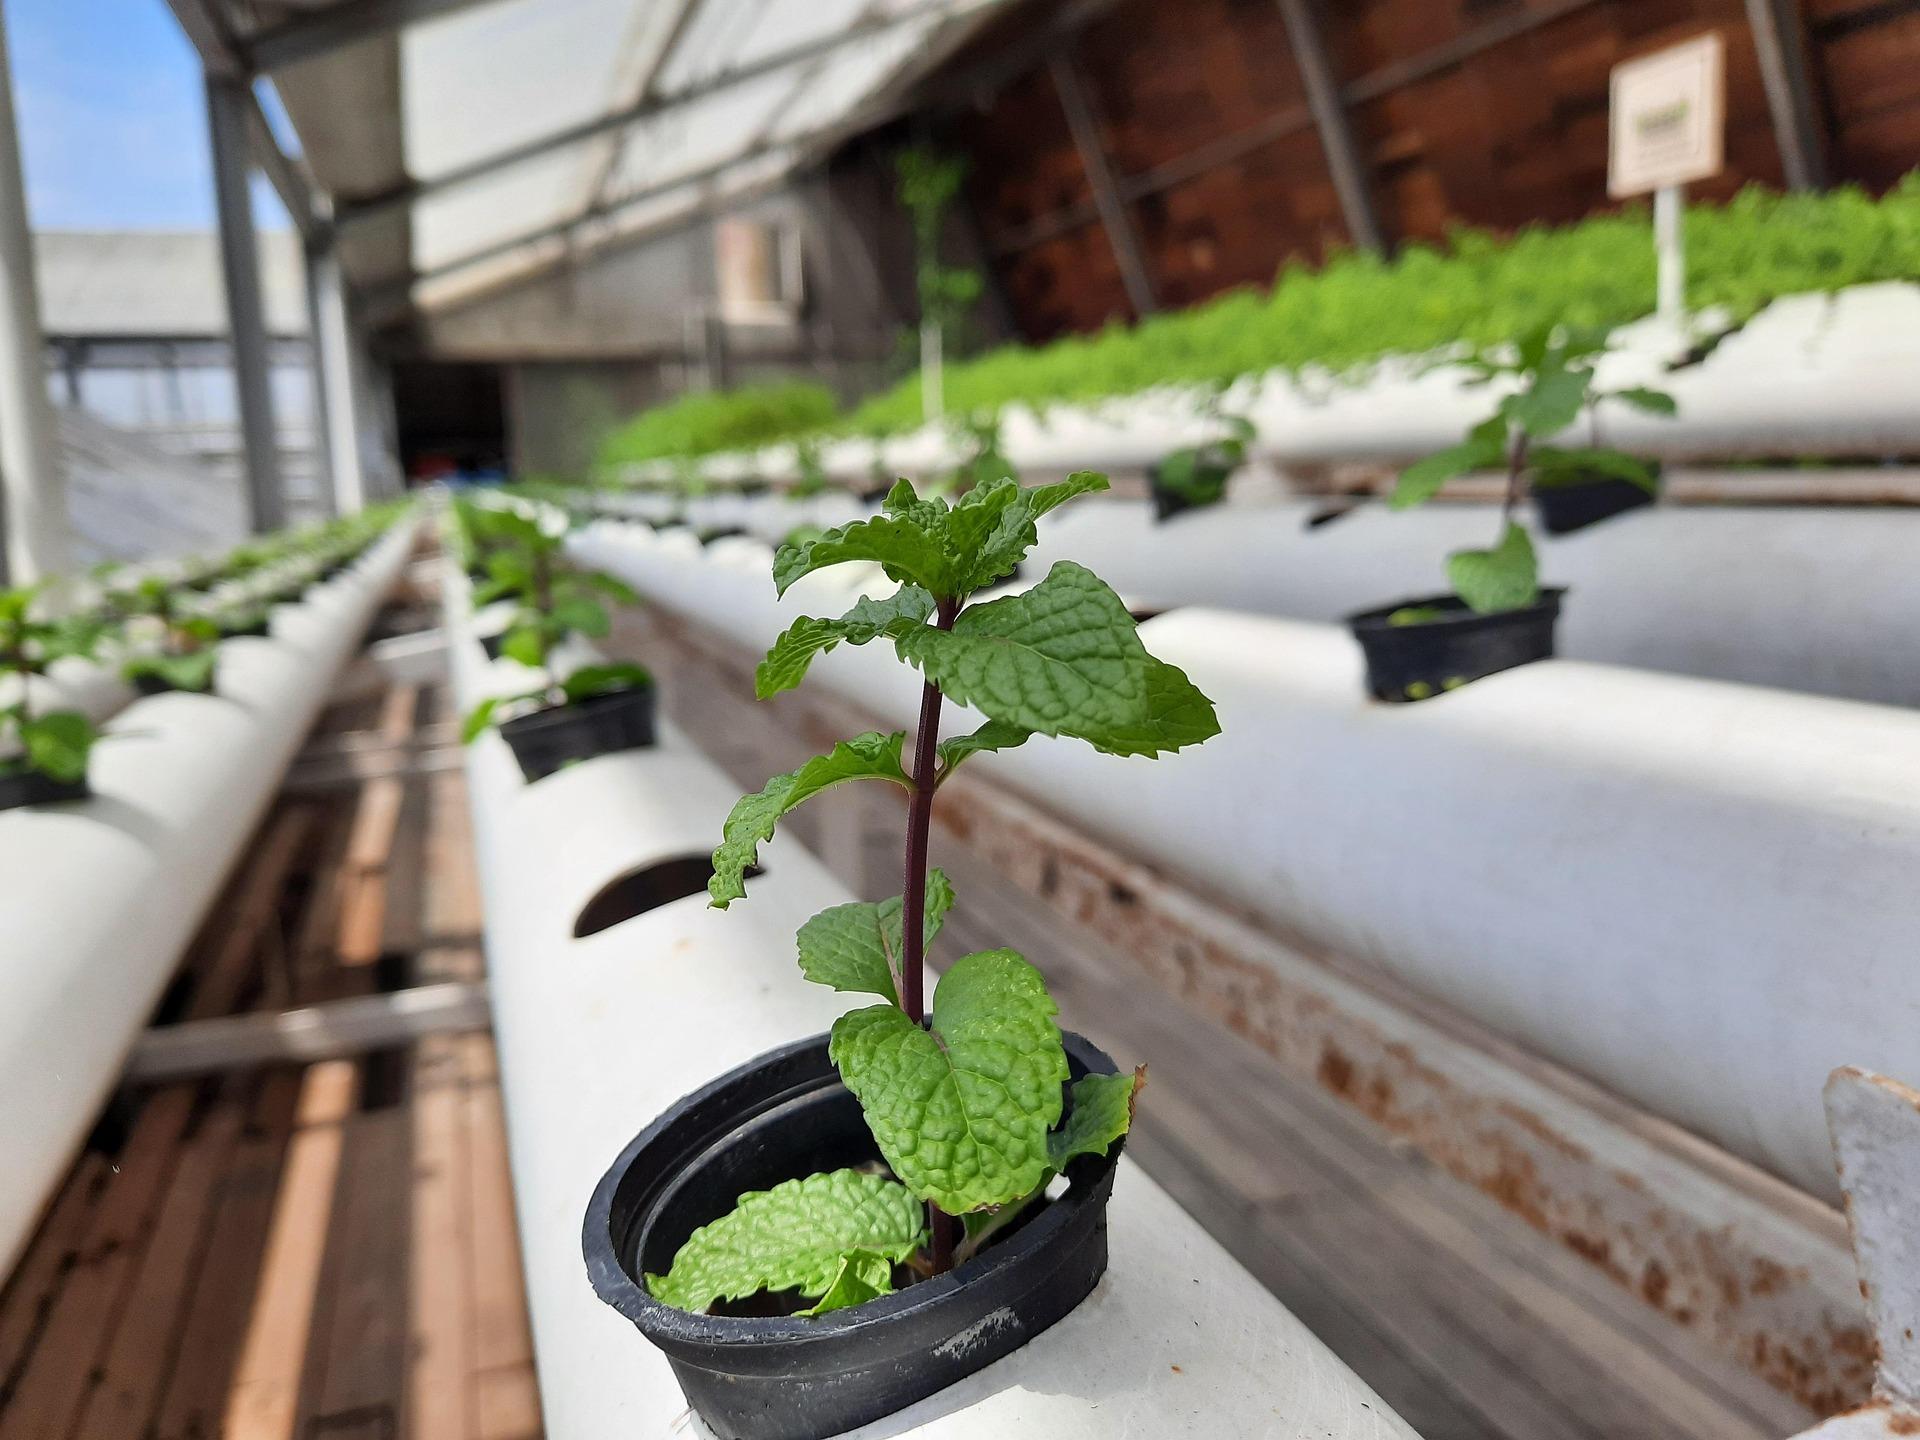
Mfumo wa ukulima ambapo mewa mnanaa umepandwa kwenye chungu cheusi kilichowekwa ndani ya bomba jeupe ambalo ni sehemu ya mfumo wa [cs]hydroponic[cs] ,ambao mengine kama hiyo inayoonekana imepangiliwa nyuma ikiashiria kilimo kisichotumia udongo.